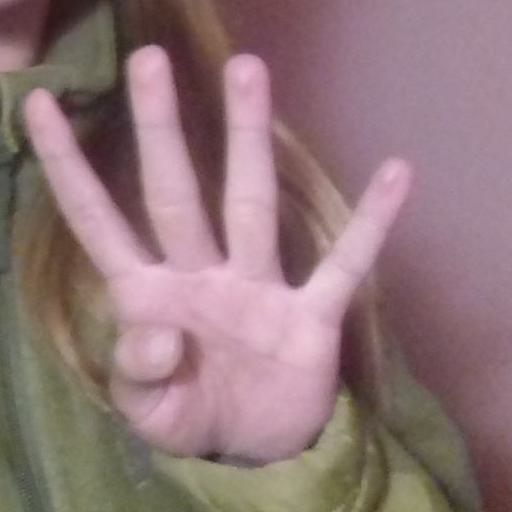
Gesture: four